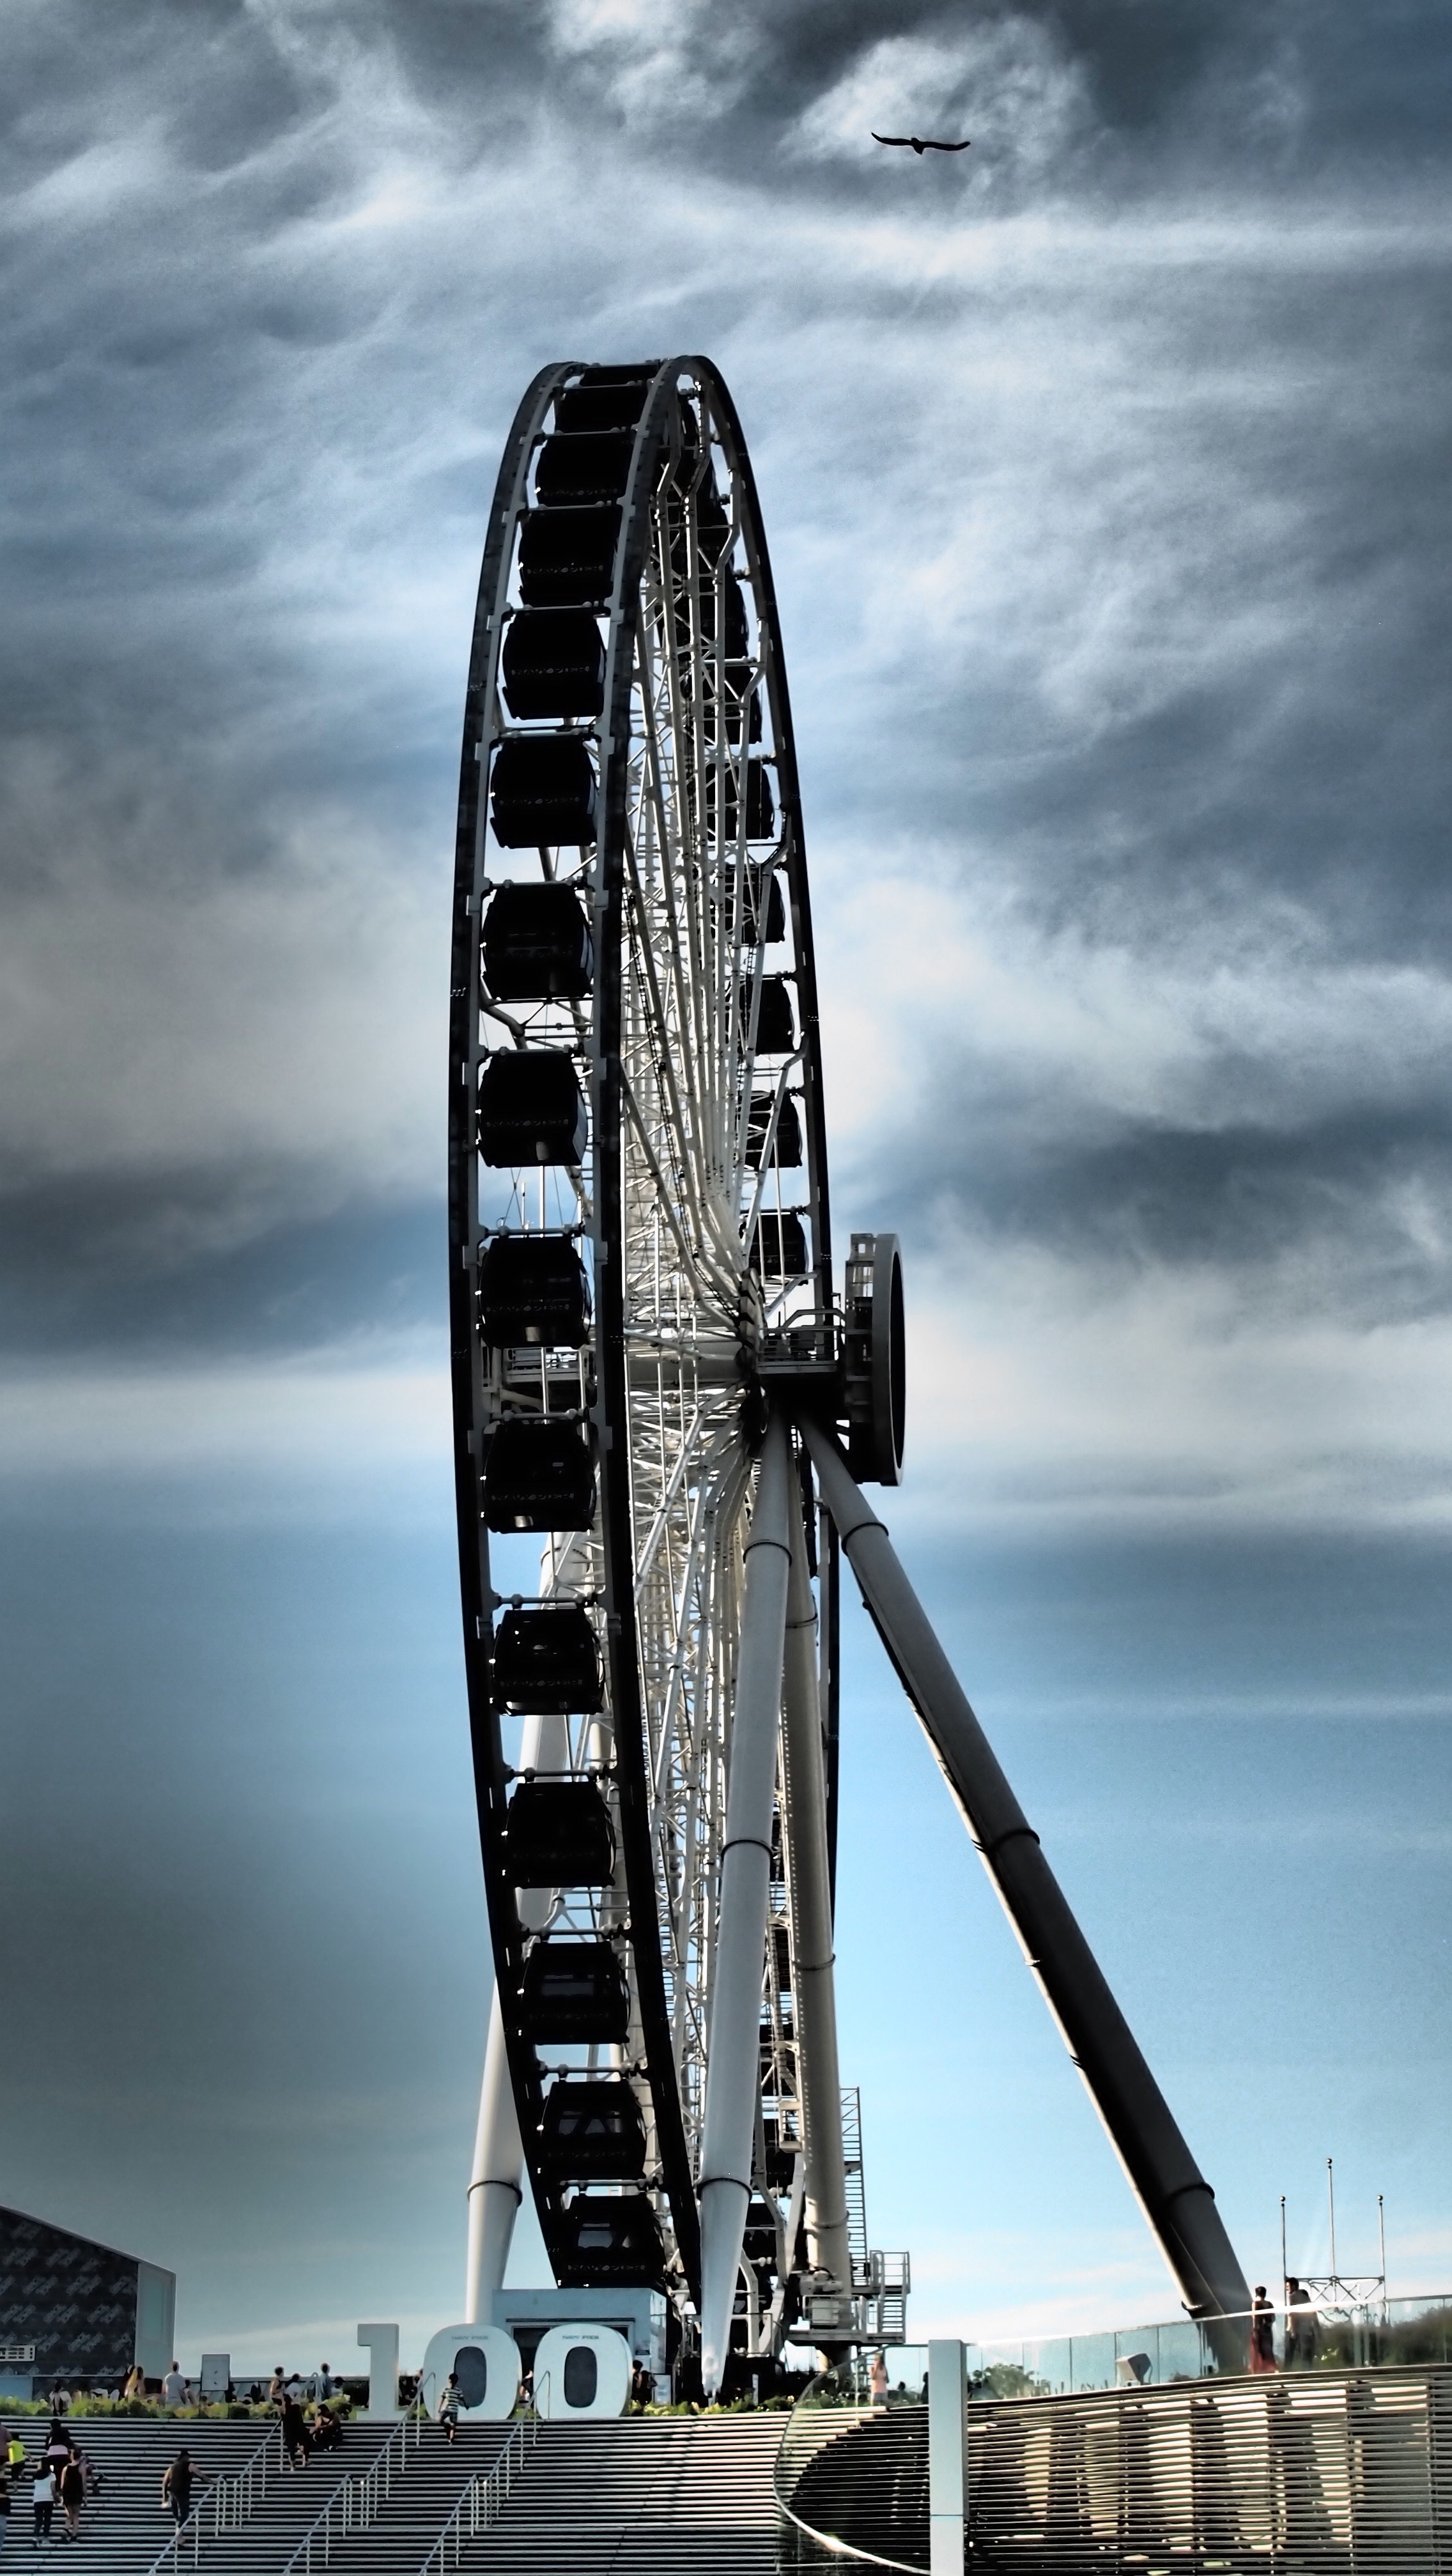
wheel, city, skyscraper, vehicle, ferris wheel, america, chicago, tourist attraction, metropolis, big city, navy pier, atmosphere of earth